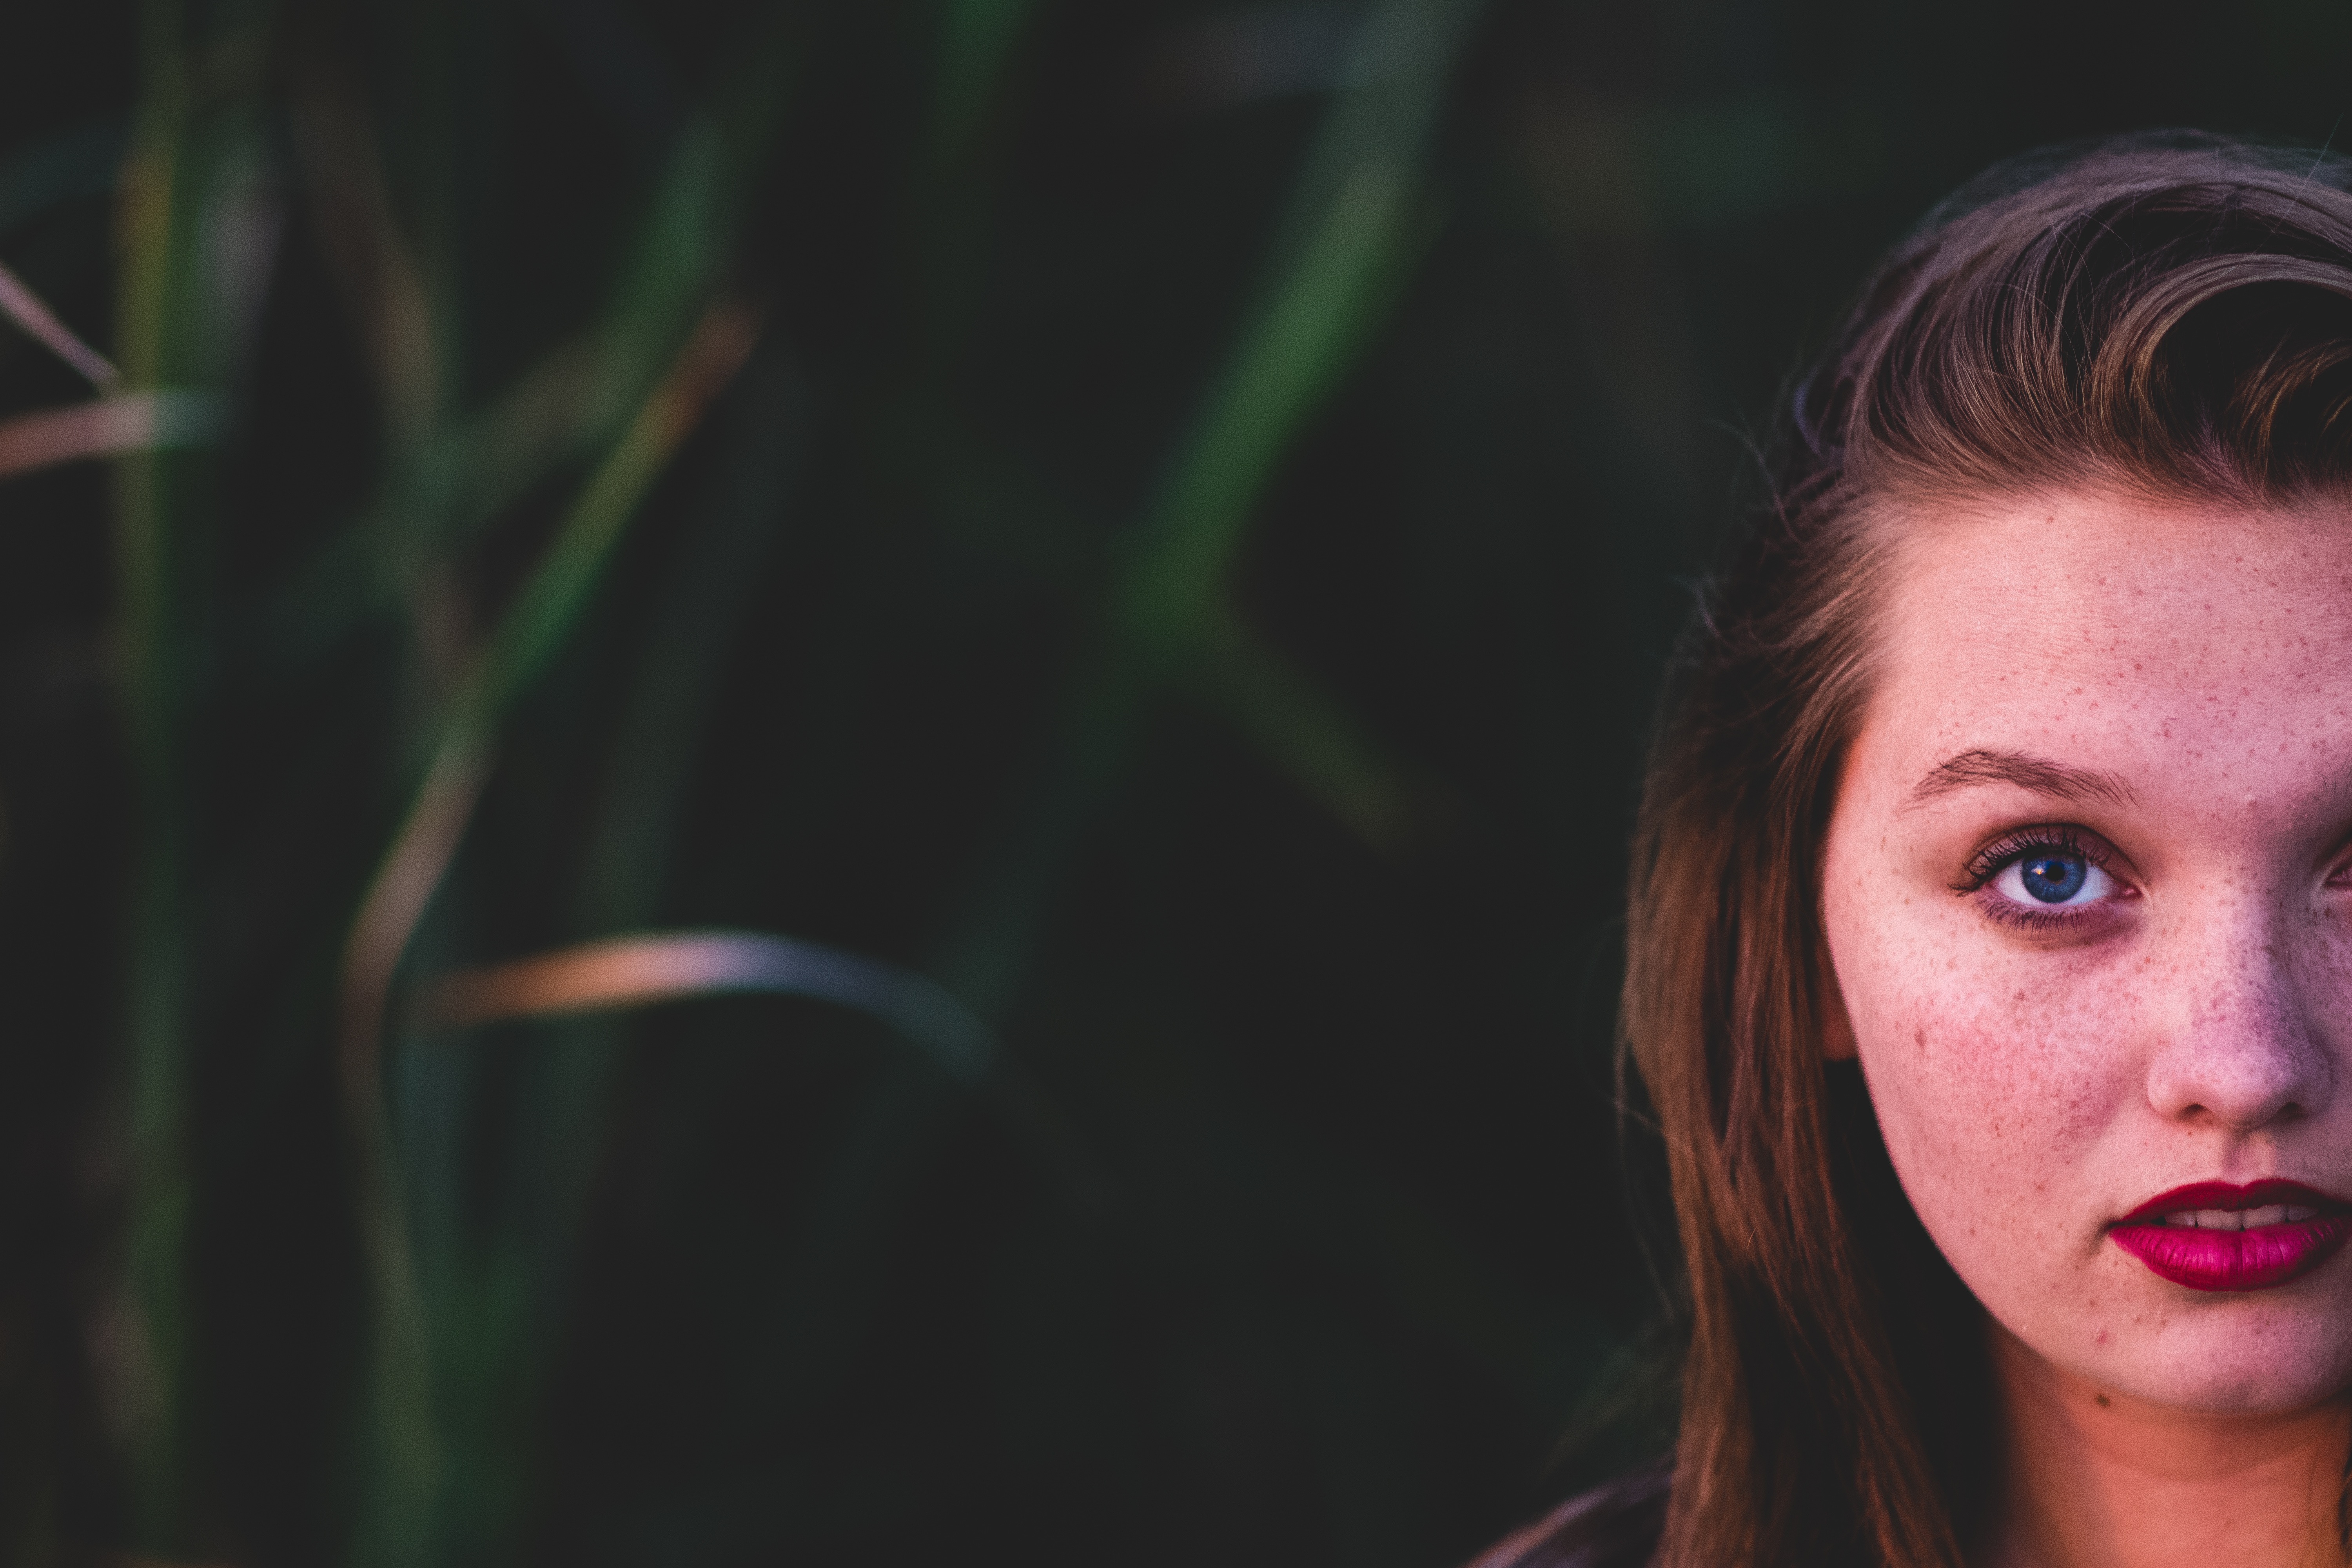
person, girl, woman, female, portrait, model, color, darkness, close up, eye, beauty, beautiful